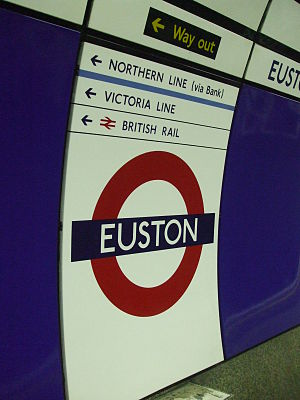
Euston Station (London Underground) / Galleri
Euston Station er en London Underground-station, der betjenes af Victoria line og begge afgreninger af Northern line. Den er direkte forbundet med Euston fjerntogsstation, der ligger ovenover. Stationen er i takstzone 1.